Julepe

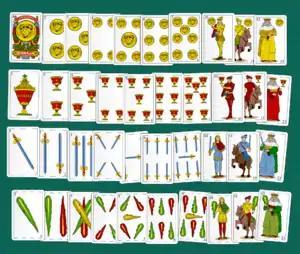
Spanish playing cards used in Julepe

Julepe (also the variety "Xulepe" and "Gilen".) is a gambling card game of Spanish origin, similar to the English five-card Loo, and best for six players. It spread rapidly across the Spanish-American countries during the 19th century.